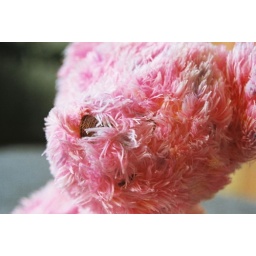
This is the same teddy bear as is in the black and white set but in colour